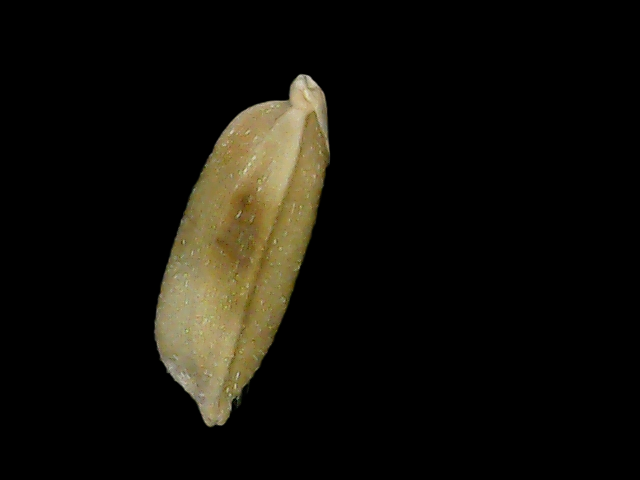
Rice variety: Br23